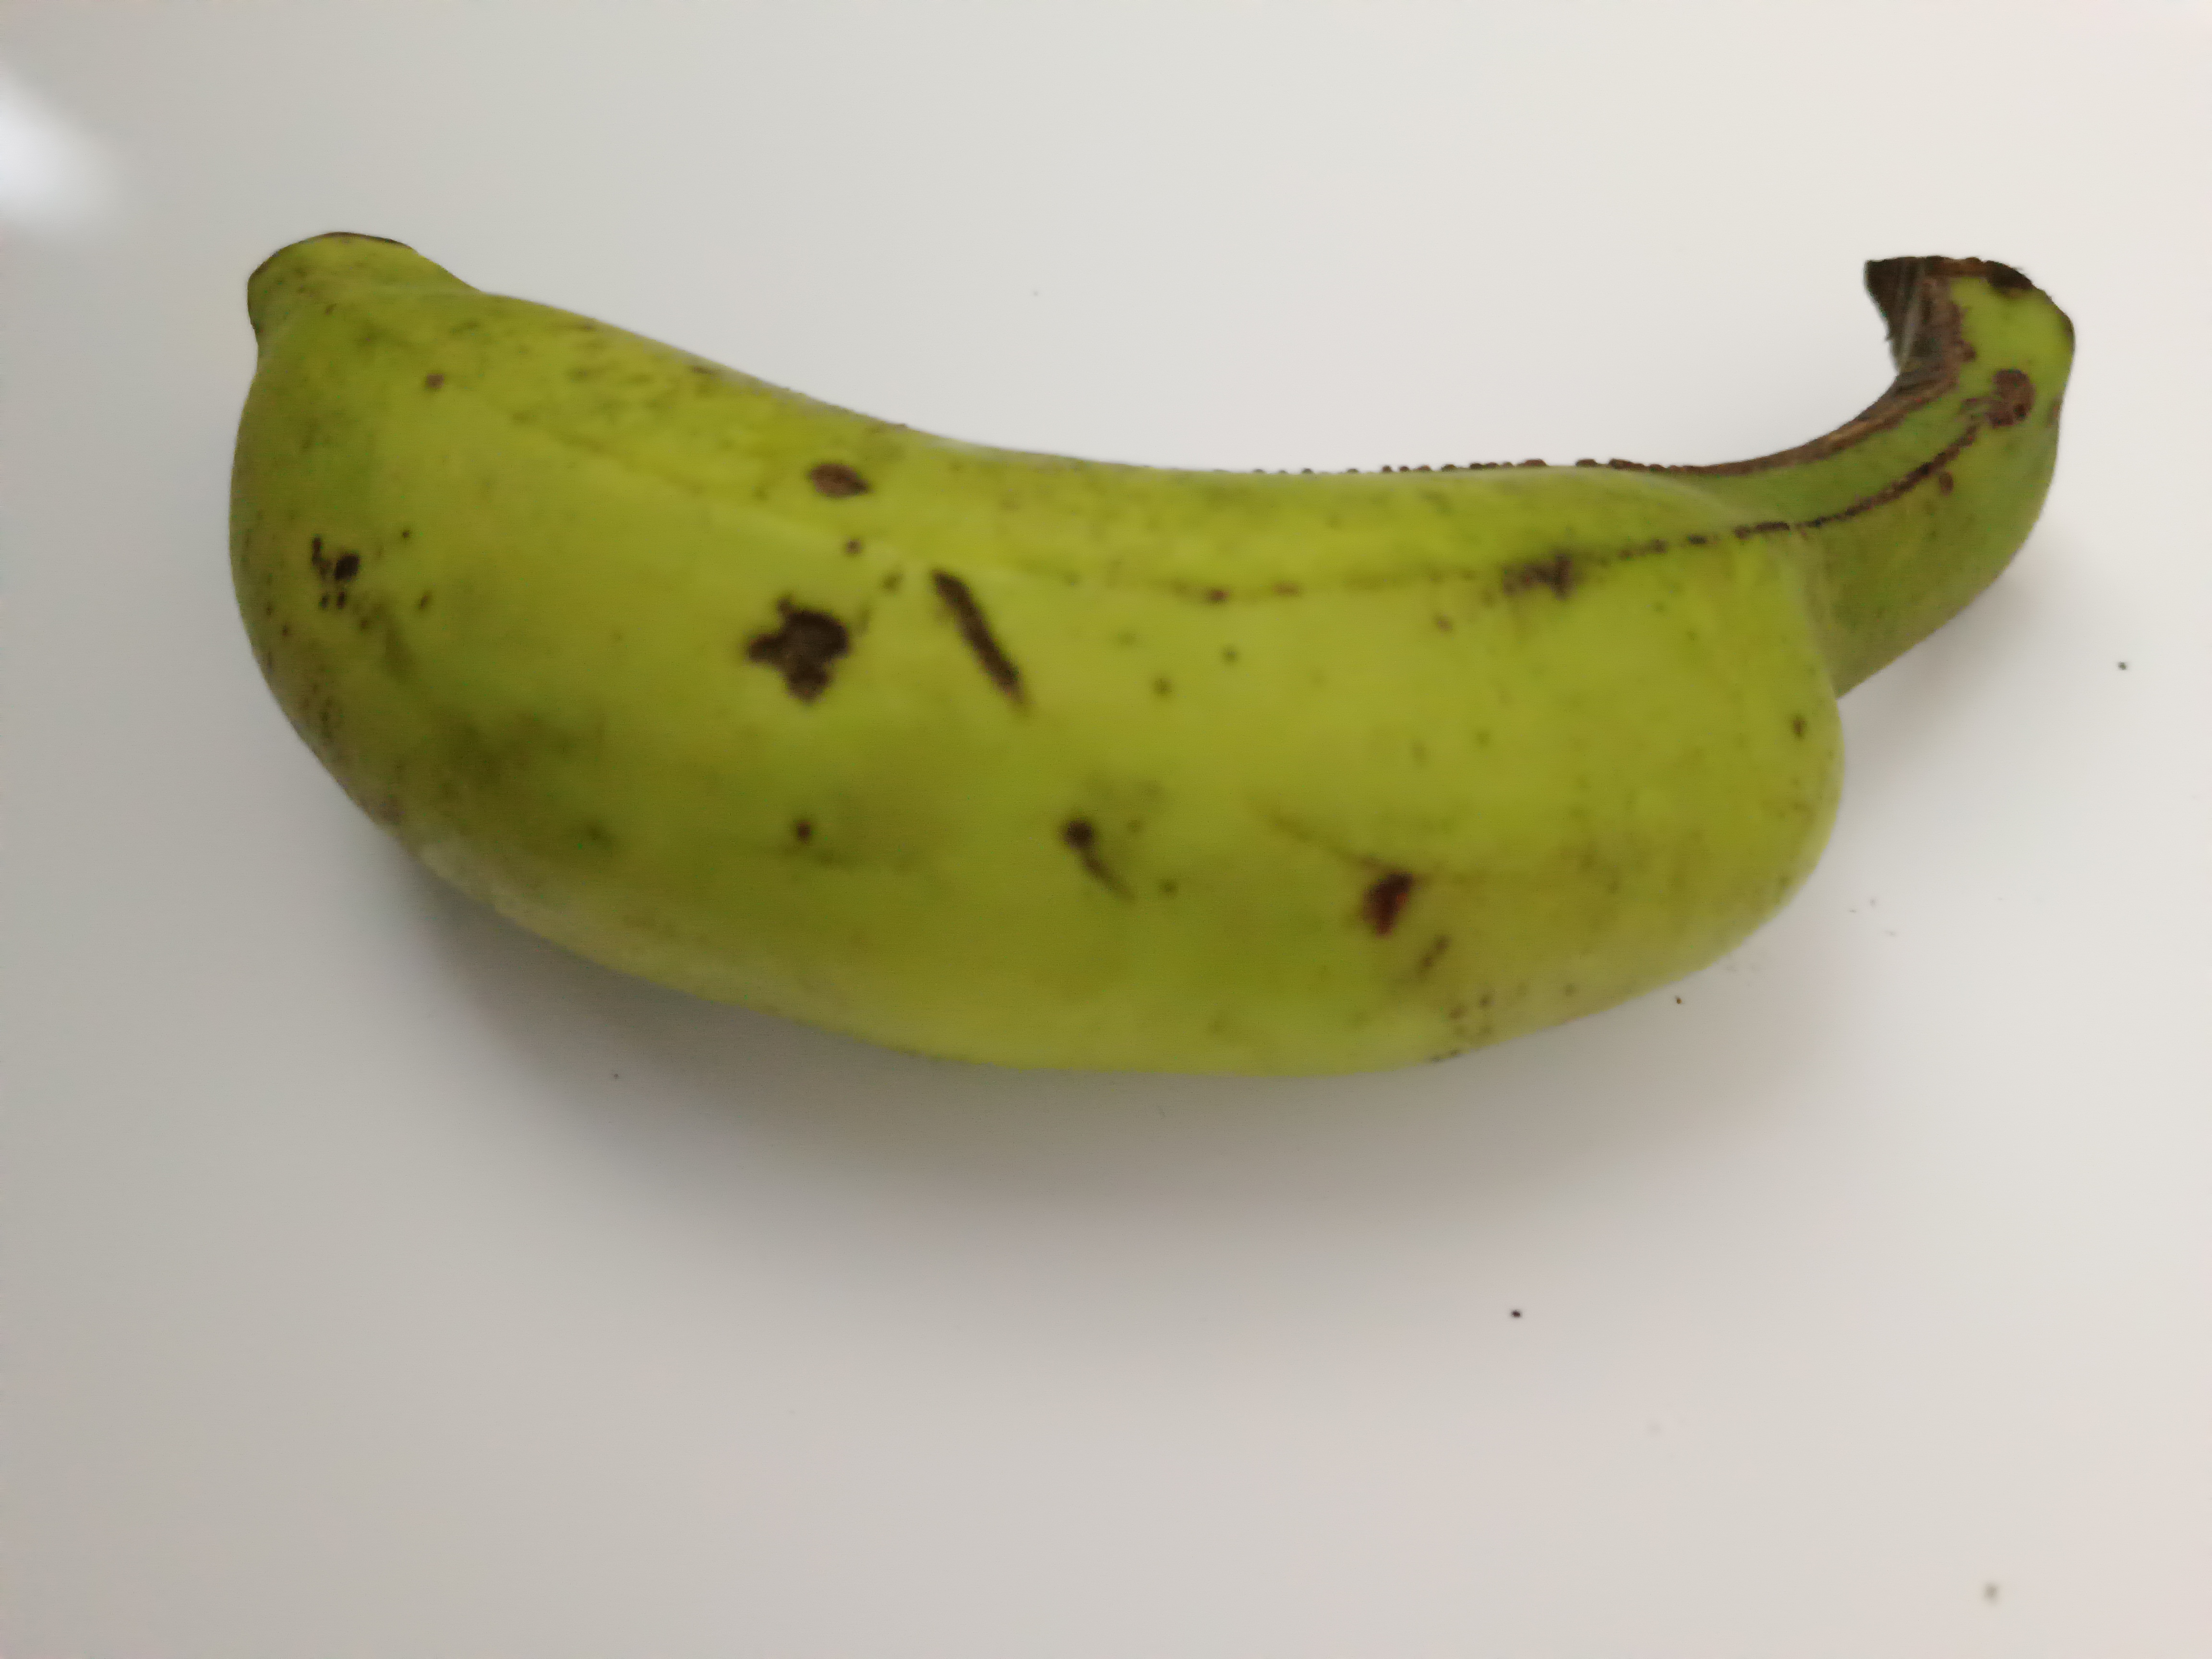
Banana variety: Shobri